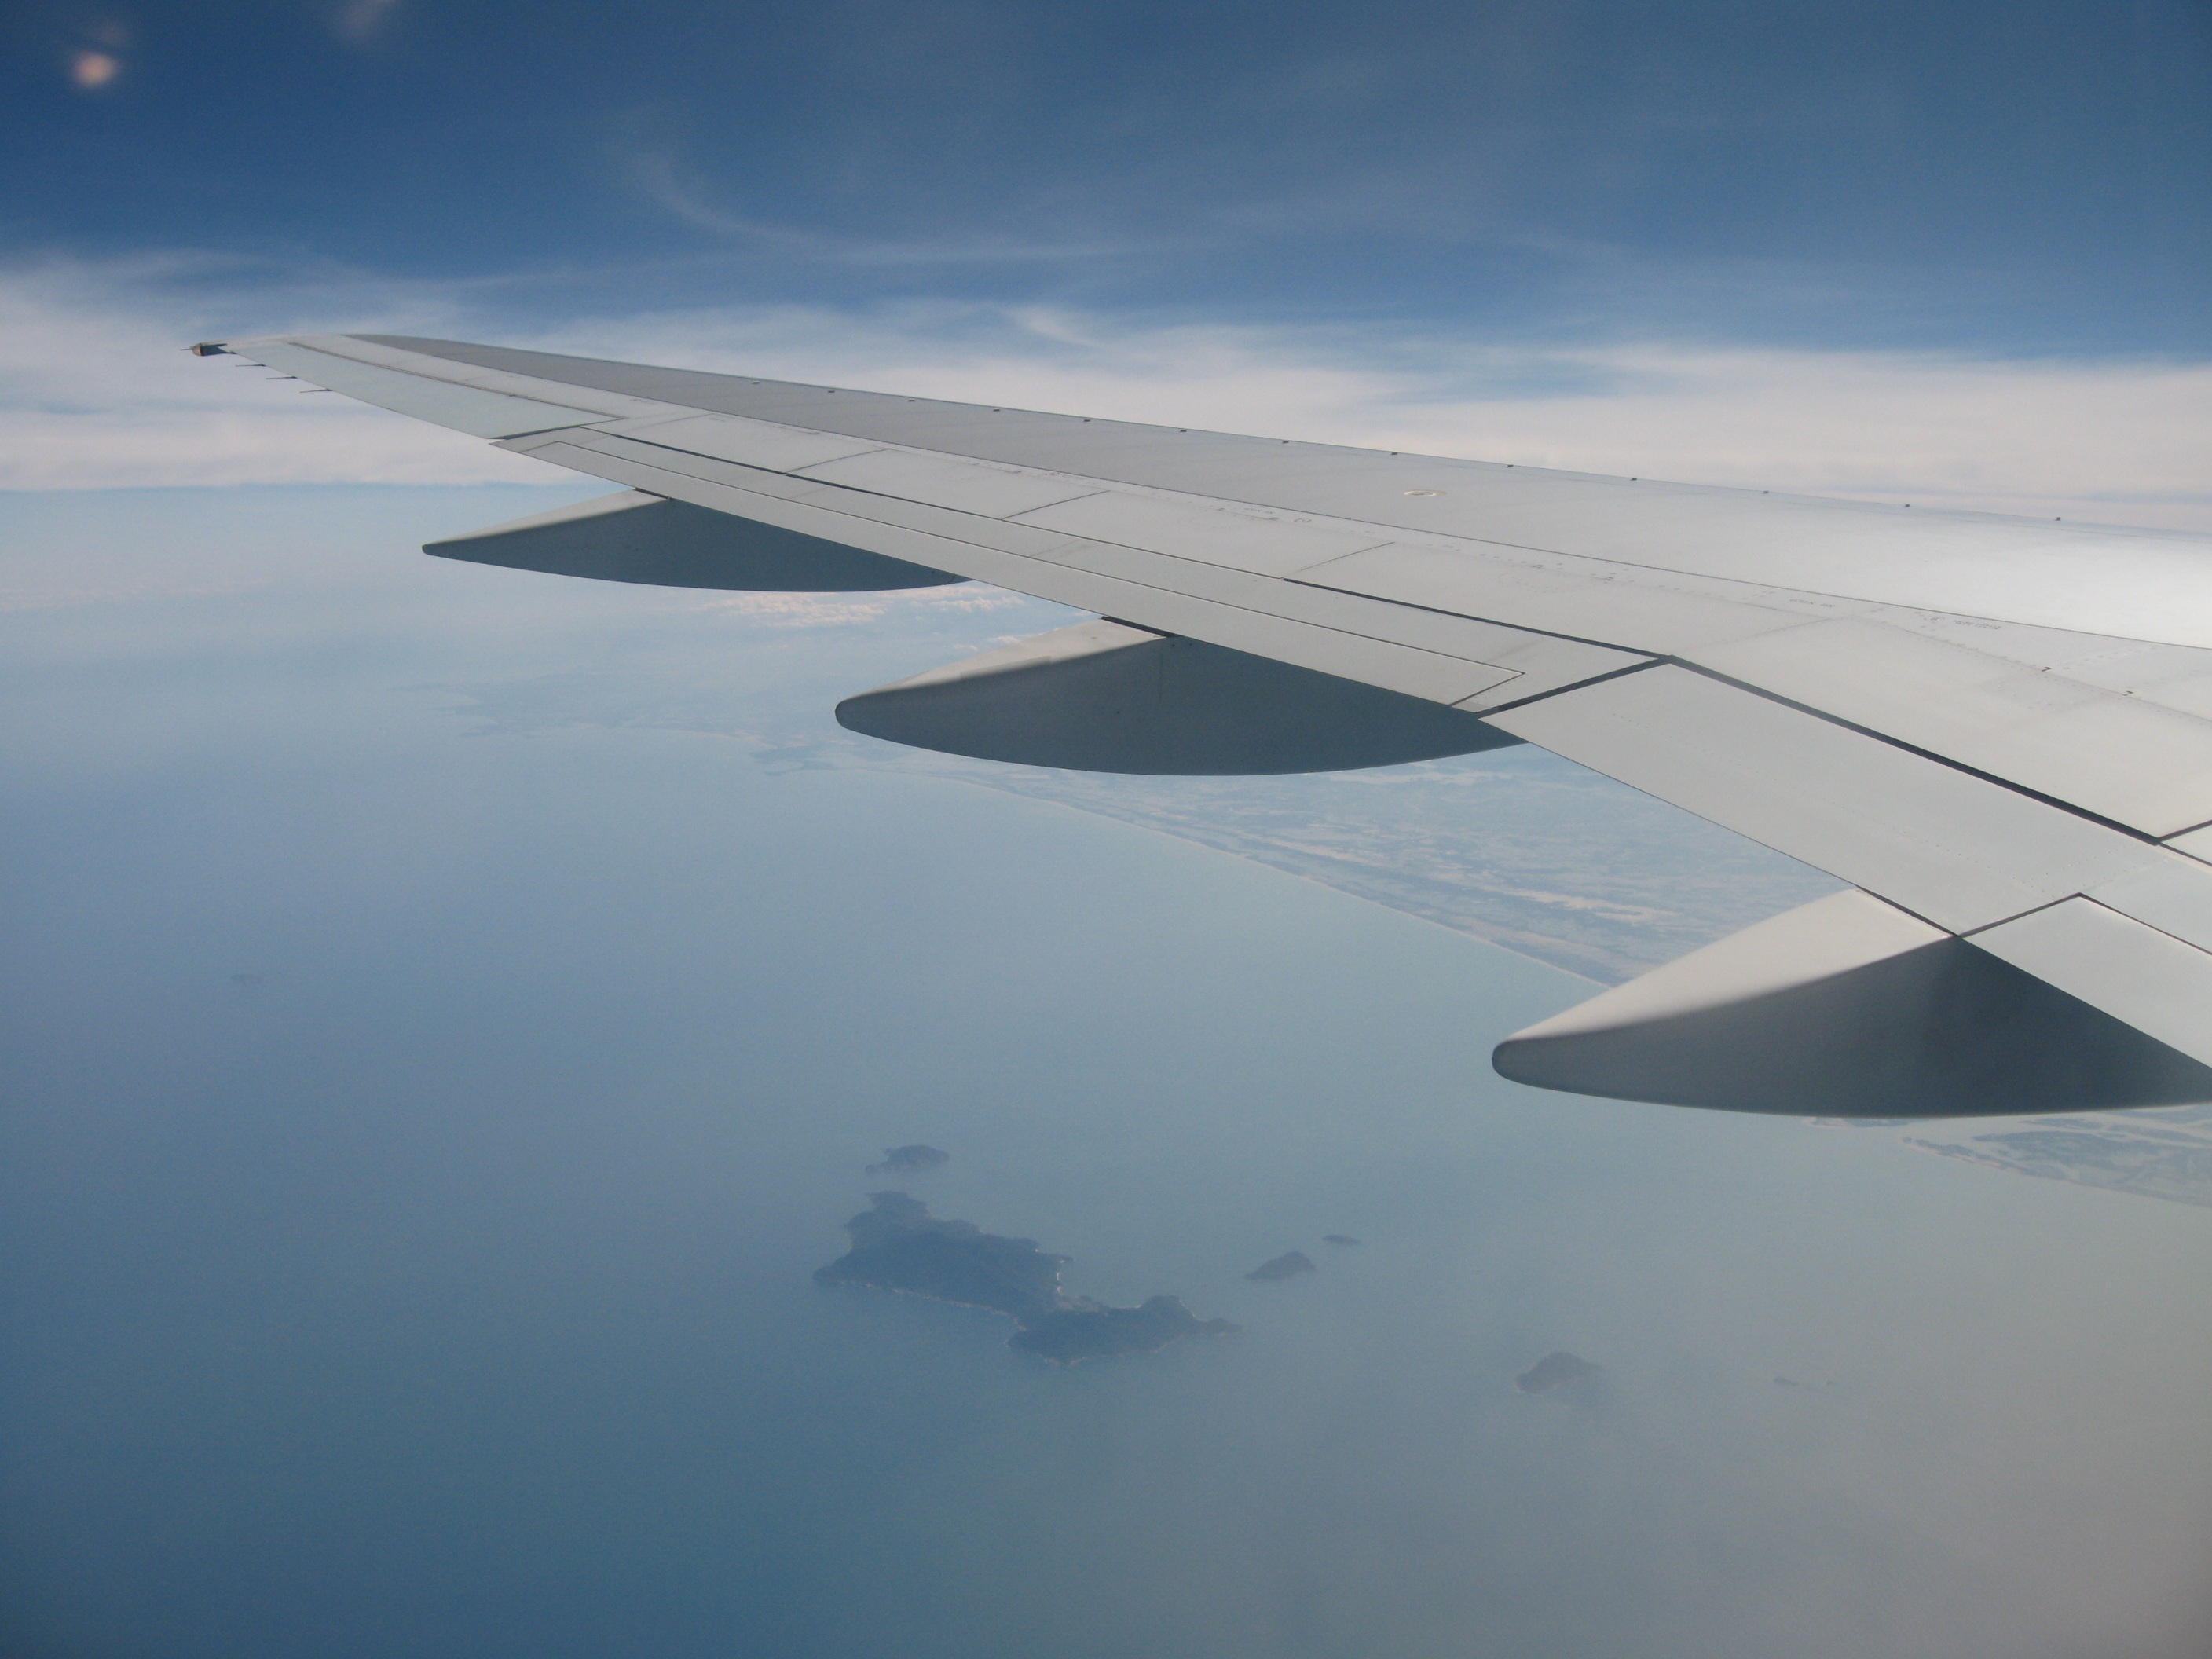
horizon, wing, cloud, sky, airplane, plane, aircraft, reflection, vehicle, airline, aviation, flight, airliner, public, contrails, air show, air travel, atmosphere of earth, narrow body aircraft, word cloud